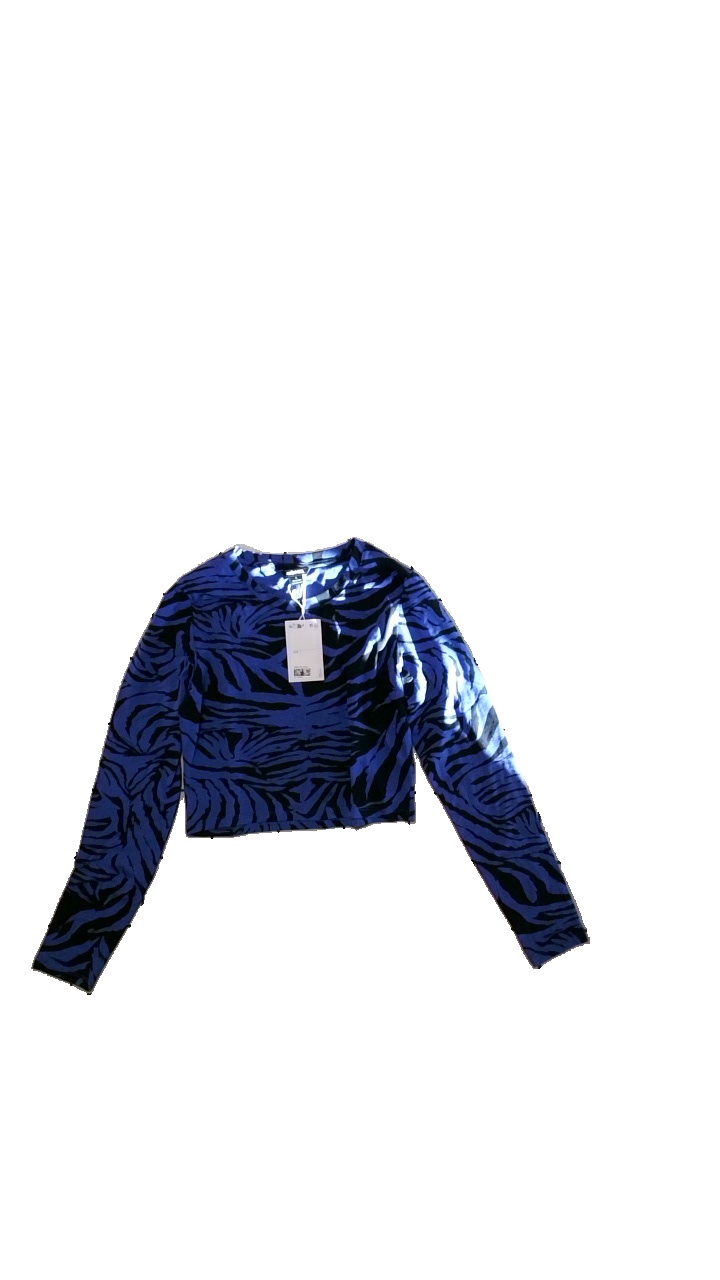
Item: Top (Ladies)
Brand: Monki
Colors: Grey, Black
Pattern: Other
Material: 95% cotton 5% elastane
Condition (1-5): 4
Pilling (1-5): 5
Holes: Minor
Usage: Export
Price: <50